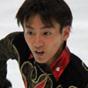
Age: 17